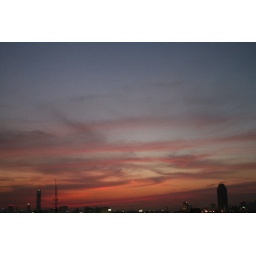
Lovely red sky over Bangkok just after sunset